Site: saxony
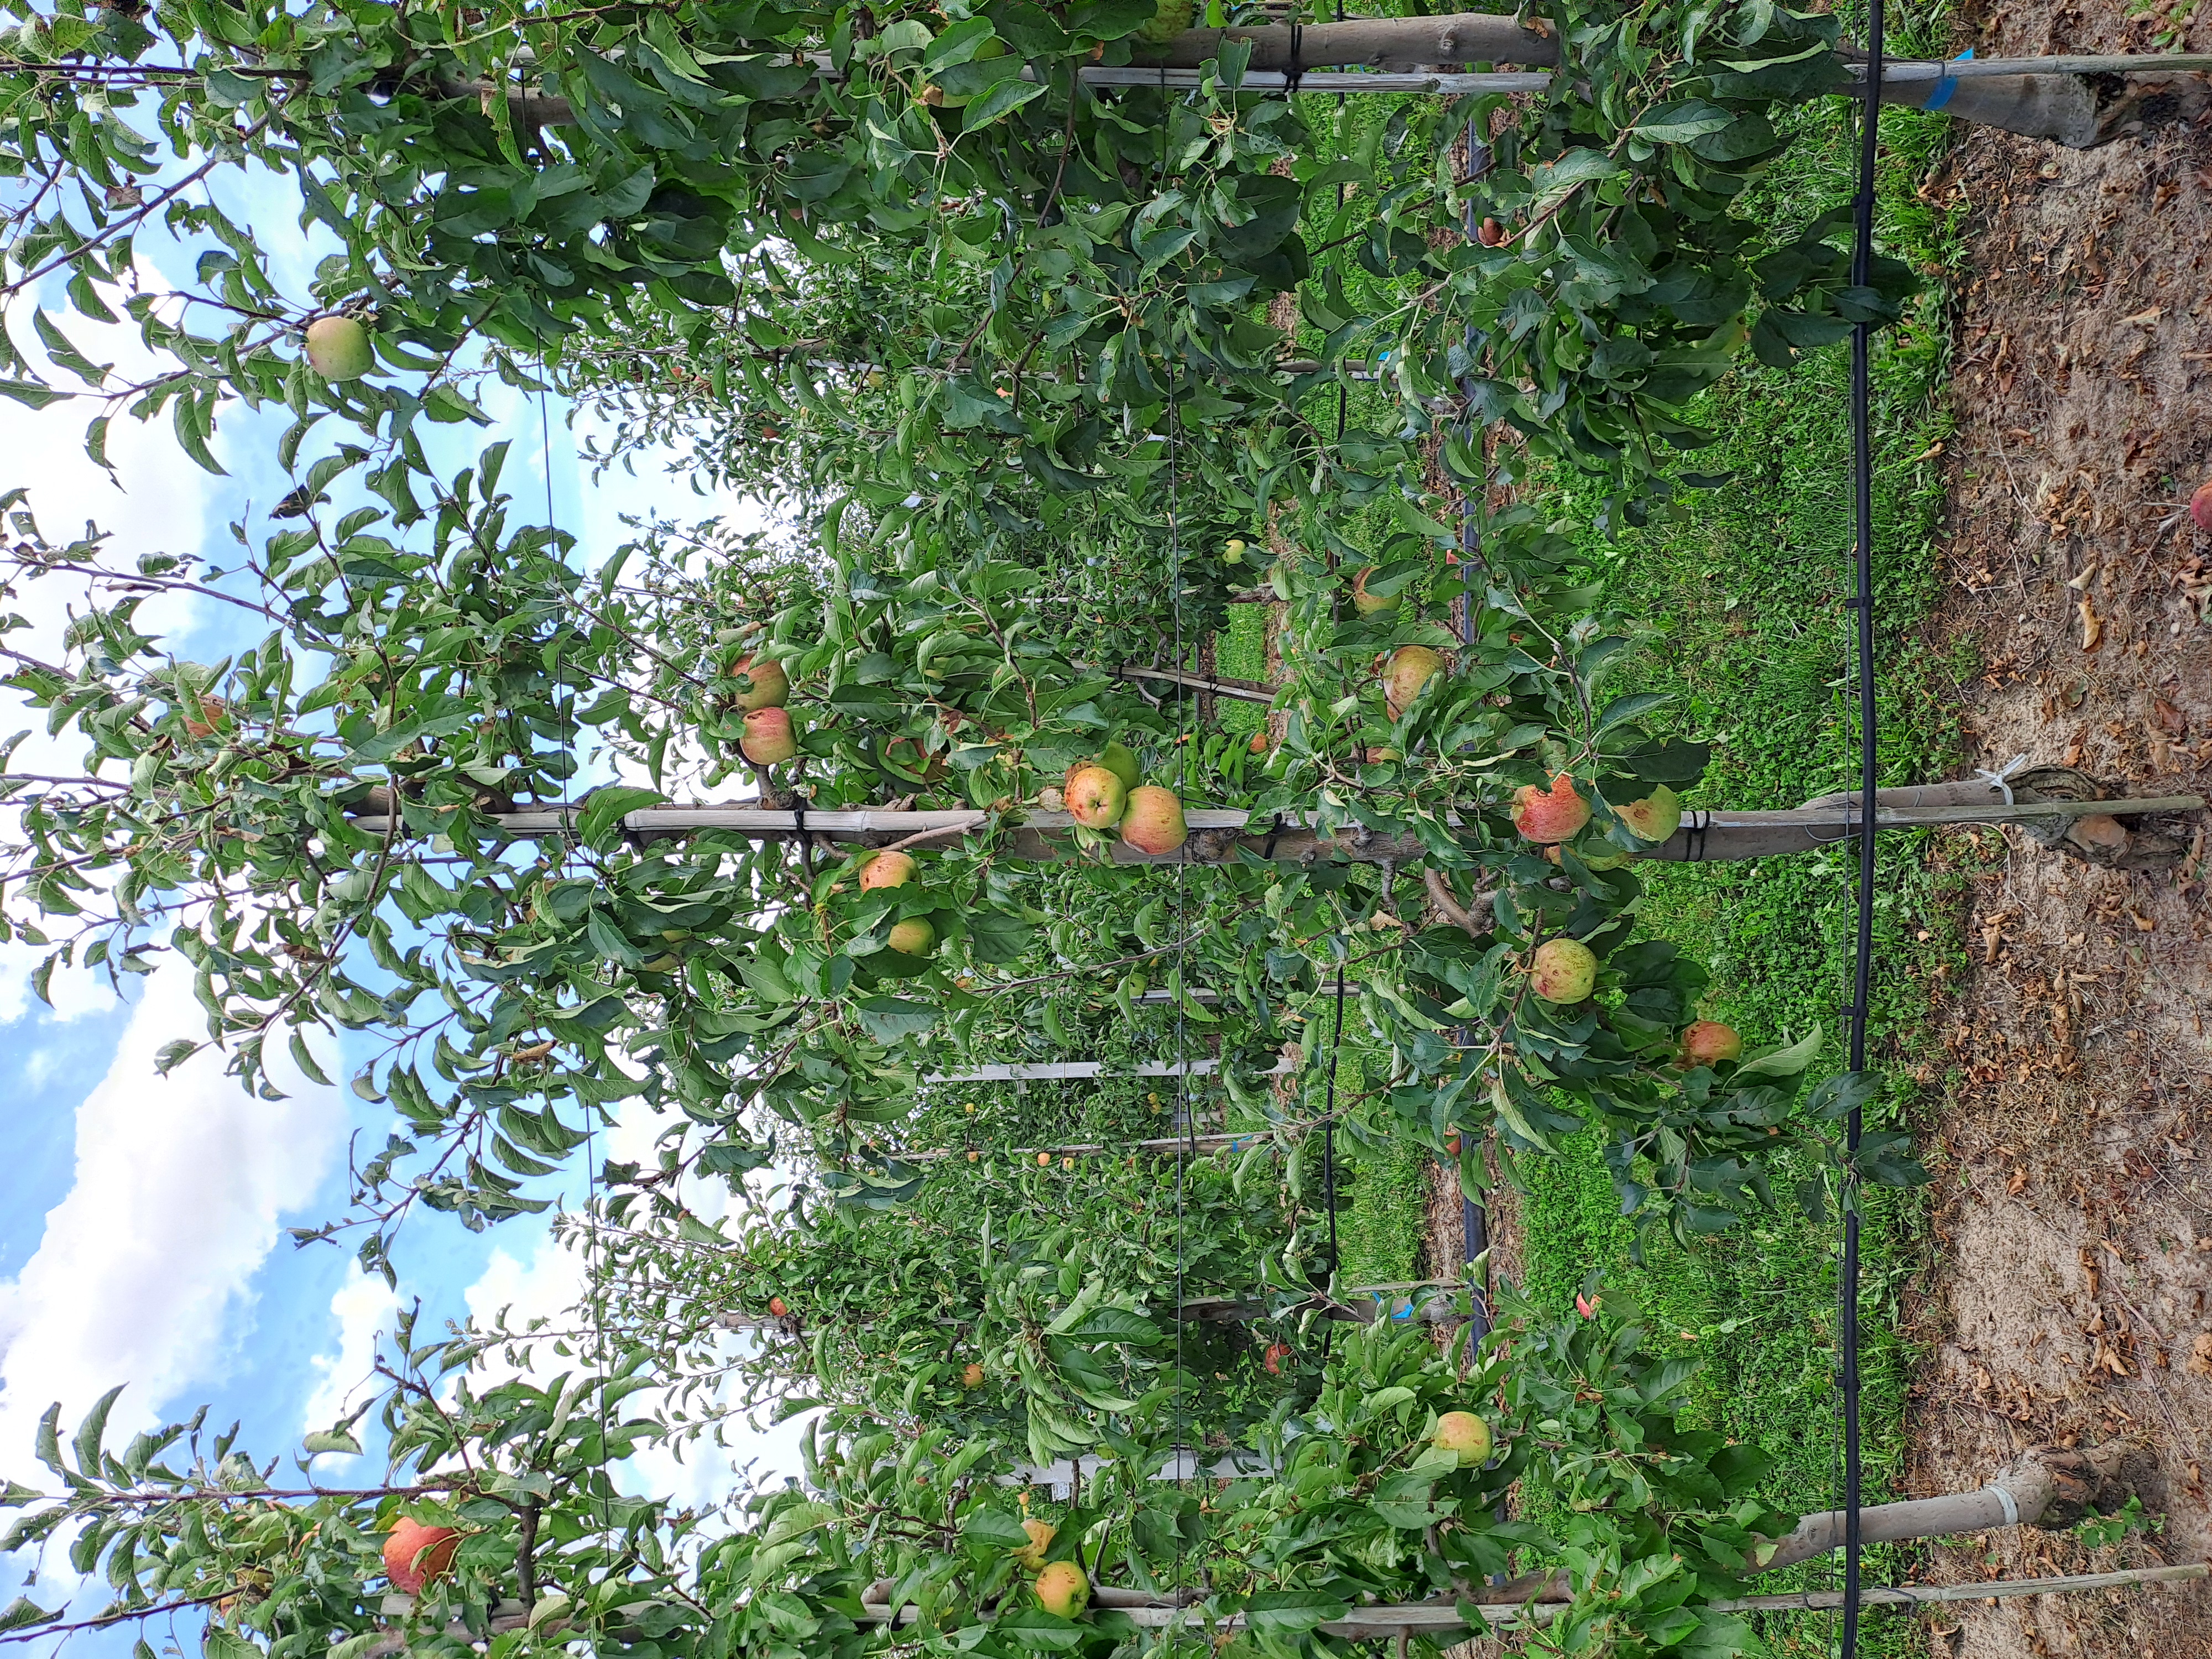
Growth stage (BBCH 85): Maturity of fruit and seed